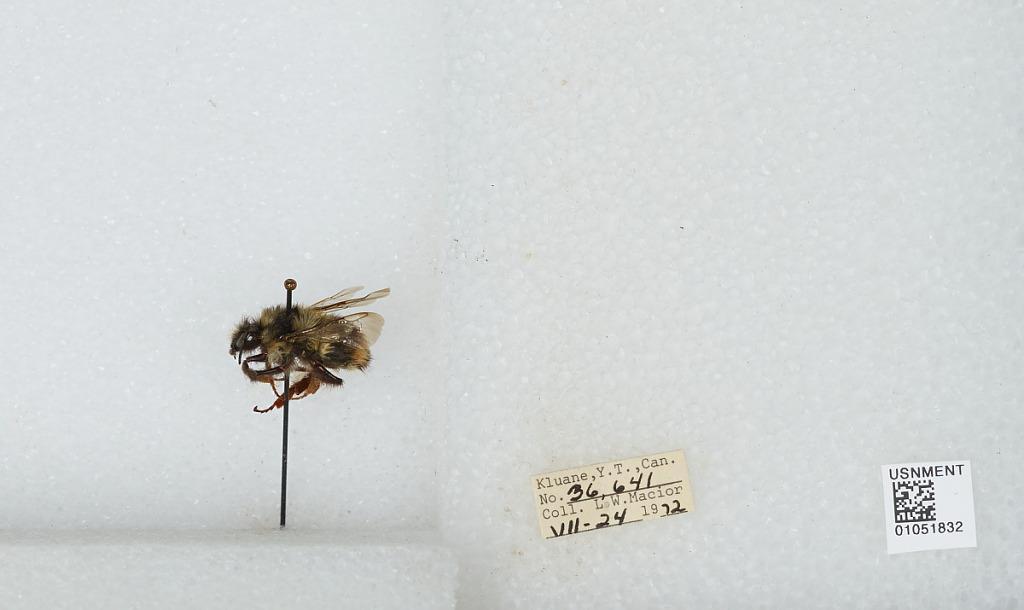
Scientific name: Bombus bifarius nearcticus
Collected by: L. Macior
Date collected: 1972-7-24
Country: Canada
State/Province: Yukon Territory
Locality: Kluane
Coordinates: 60.75, -139.5